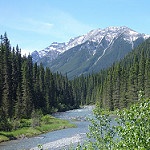
Label: mountain